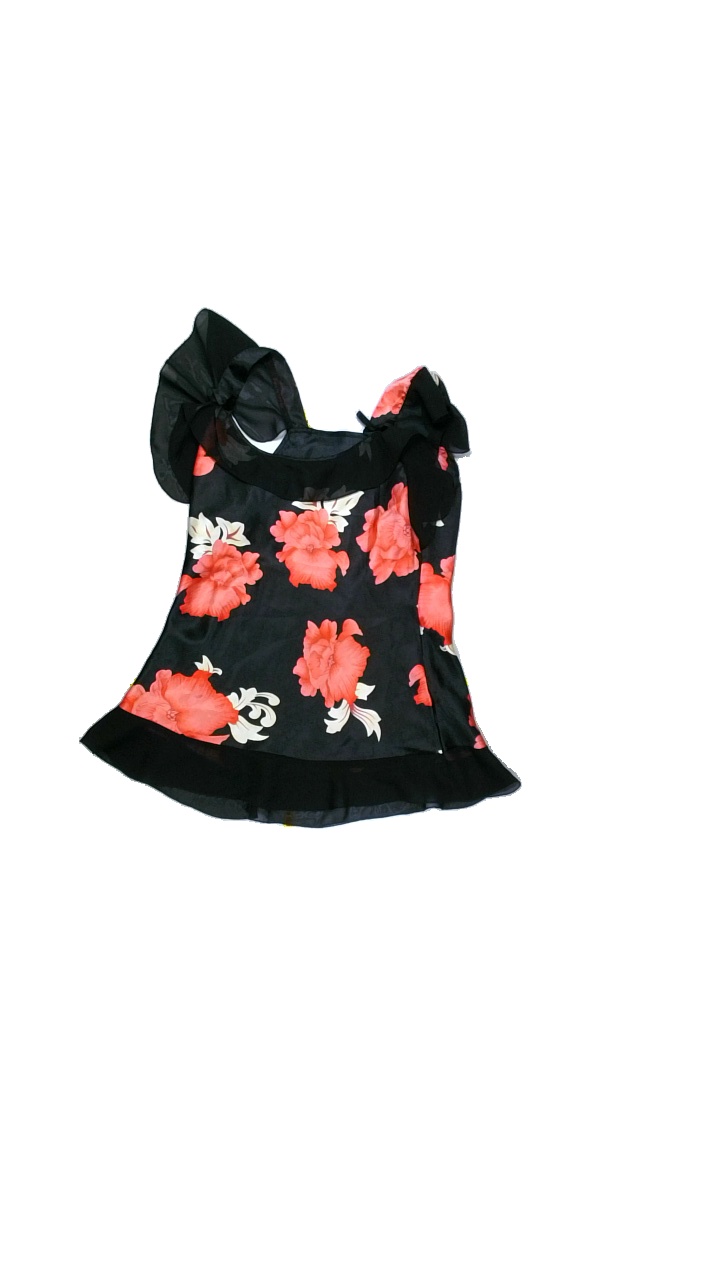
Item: Tank Top (Ladies)
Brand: Not Applicable
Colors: Multicolor, Black, Red, Beige
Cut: Regular, C-collar
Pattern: Floral print
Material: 100%polyester
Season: Summer
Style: No trend
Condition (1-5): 3
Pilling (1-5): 4
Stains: Yes
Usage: Export
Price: <50